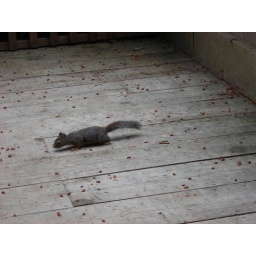
this squirrel was running around in the sitting area at the capilano suspension bridge